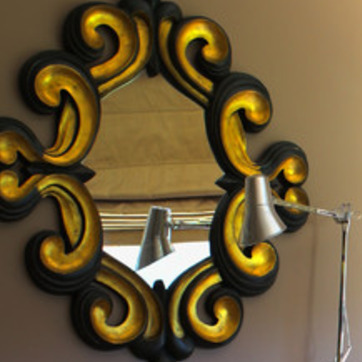
Material: mirror